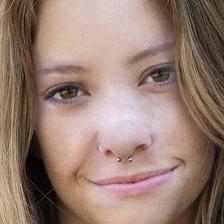
Label: faces